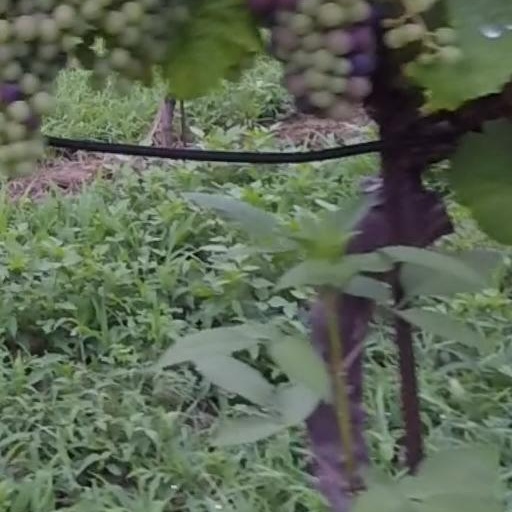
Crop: grape